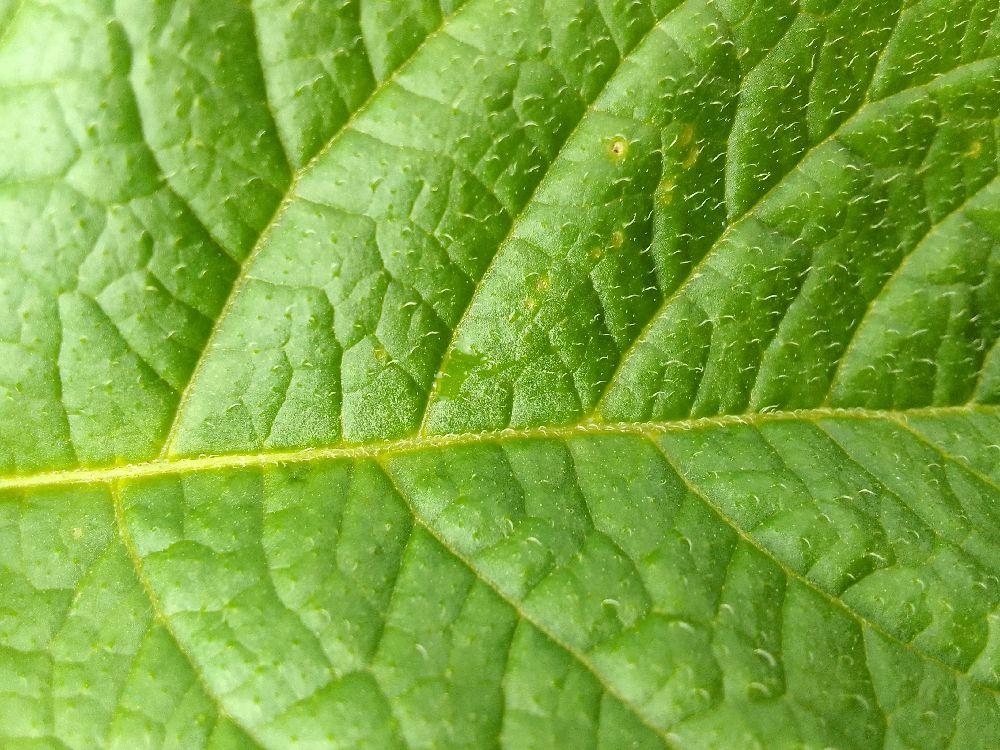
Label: Healthy